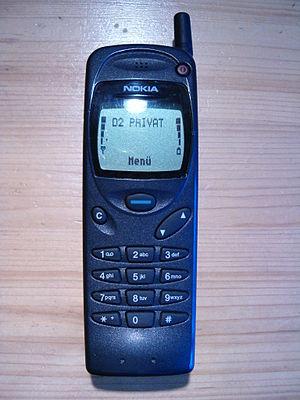
Le Nokia 3110 est un téléphone, un des premiers à avoir le port infrarouge, des jeux, une calculatrice.